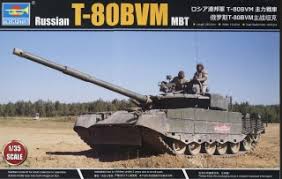
Label: T-80